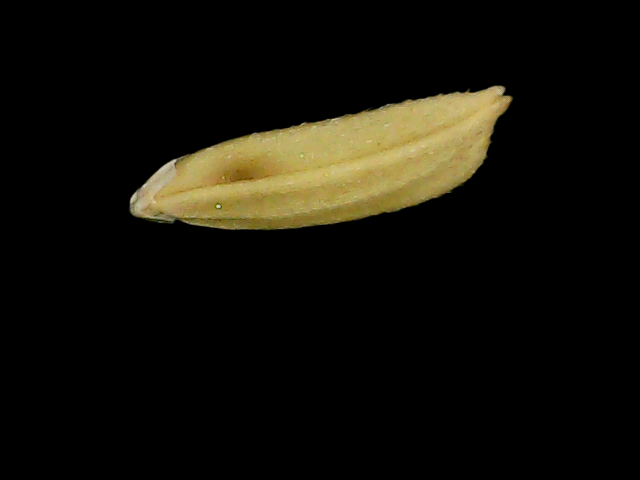
Rice variety: Bd75